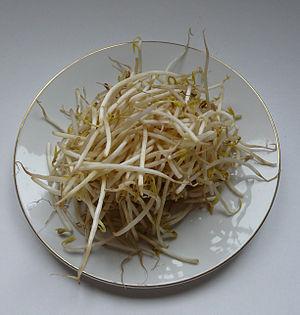
Pousses de haricot mungo, connues sous le nom erroné de «
La cuisine thaïlandaise, bien que semblable en certains points avec celle de ses voisins chinois, indiens et birmans, se démarque par des saveurs et ingrédients originaux : curry, menthe, citronnelle, coriandre, basilic rouge. Pimentée à l'excès pour le palais occidental et presque toujours accompagnée de nuoc mam, elle rencontre un succès international croissant. Voici donc une liste des ingrédients utilisés en cuisine thaïlandaise.
Le haricot mungo ou ambérique verte, originaire du sous-continent indien et cultivée comme plante potagère pour ses graines consommées comme légume à l'instar du haricot commun. C'est un ingrédient courant de la cuisine asiatique, utilisé cuit ou cru, notamment sous la forme germée appelée « fèves germées » ou abusivement, « pousses de soja ».